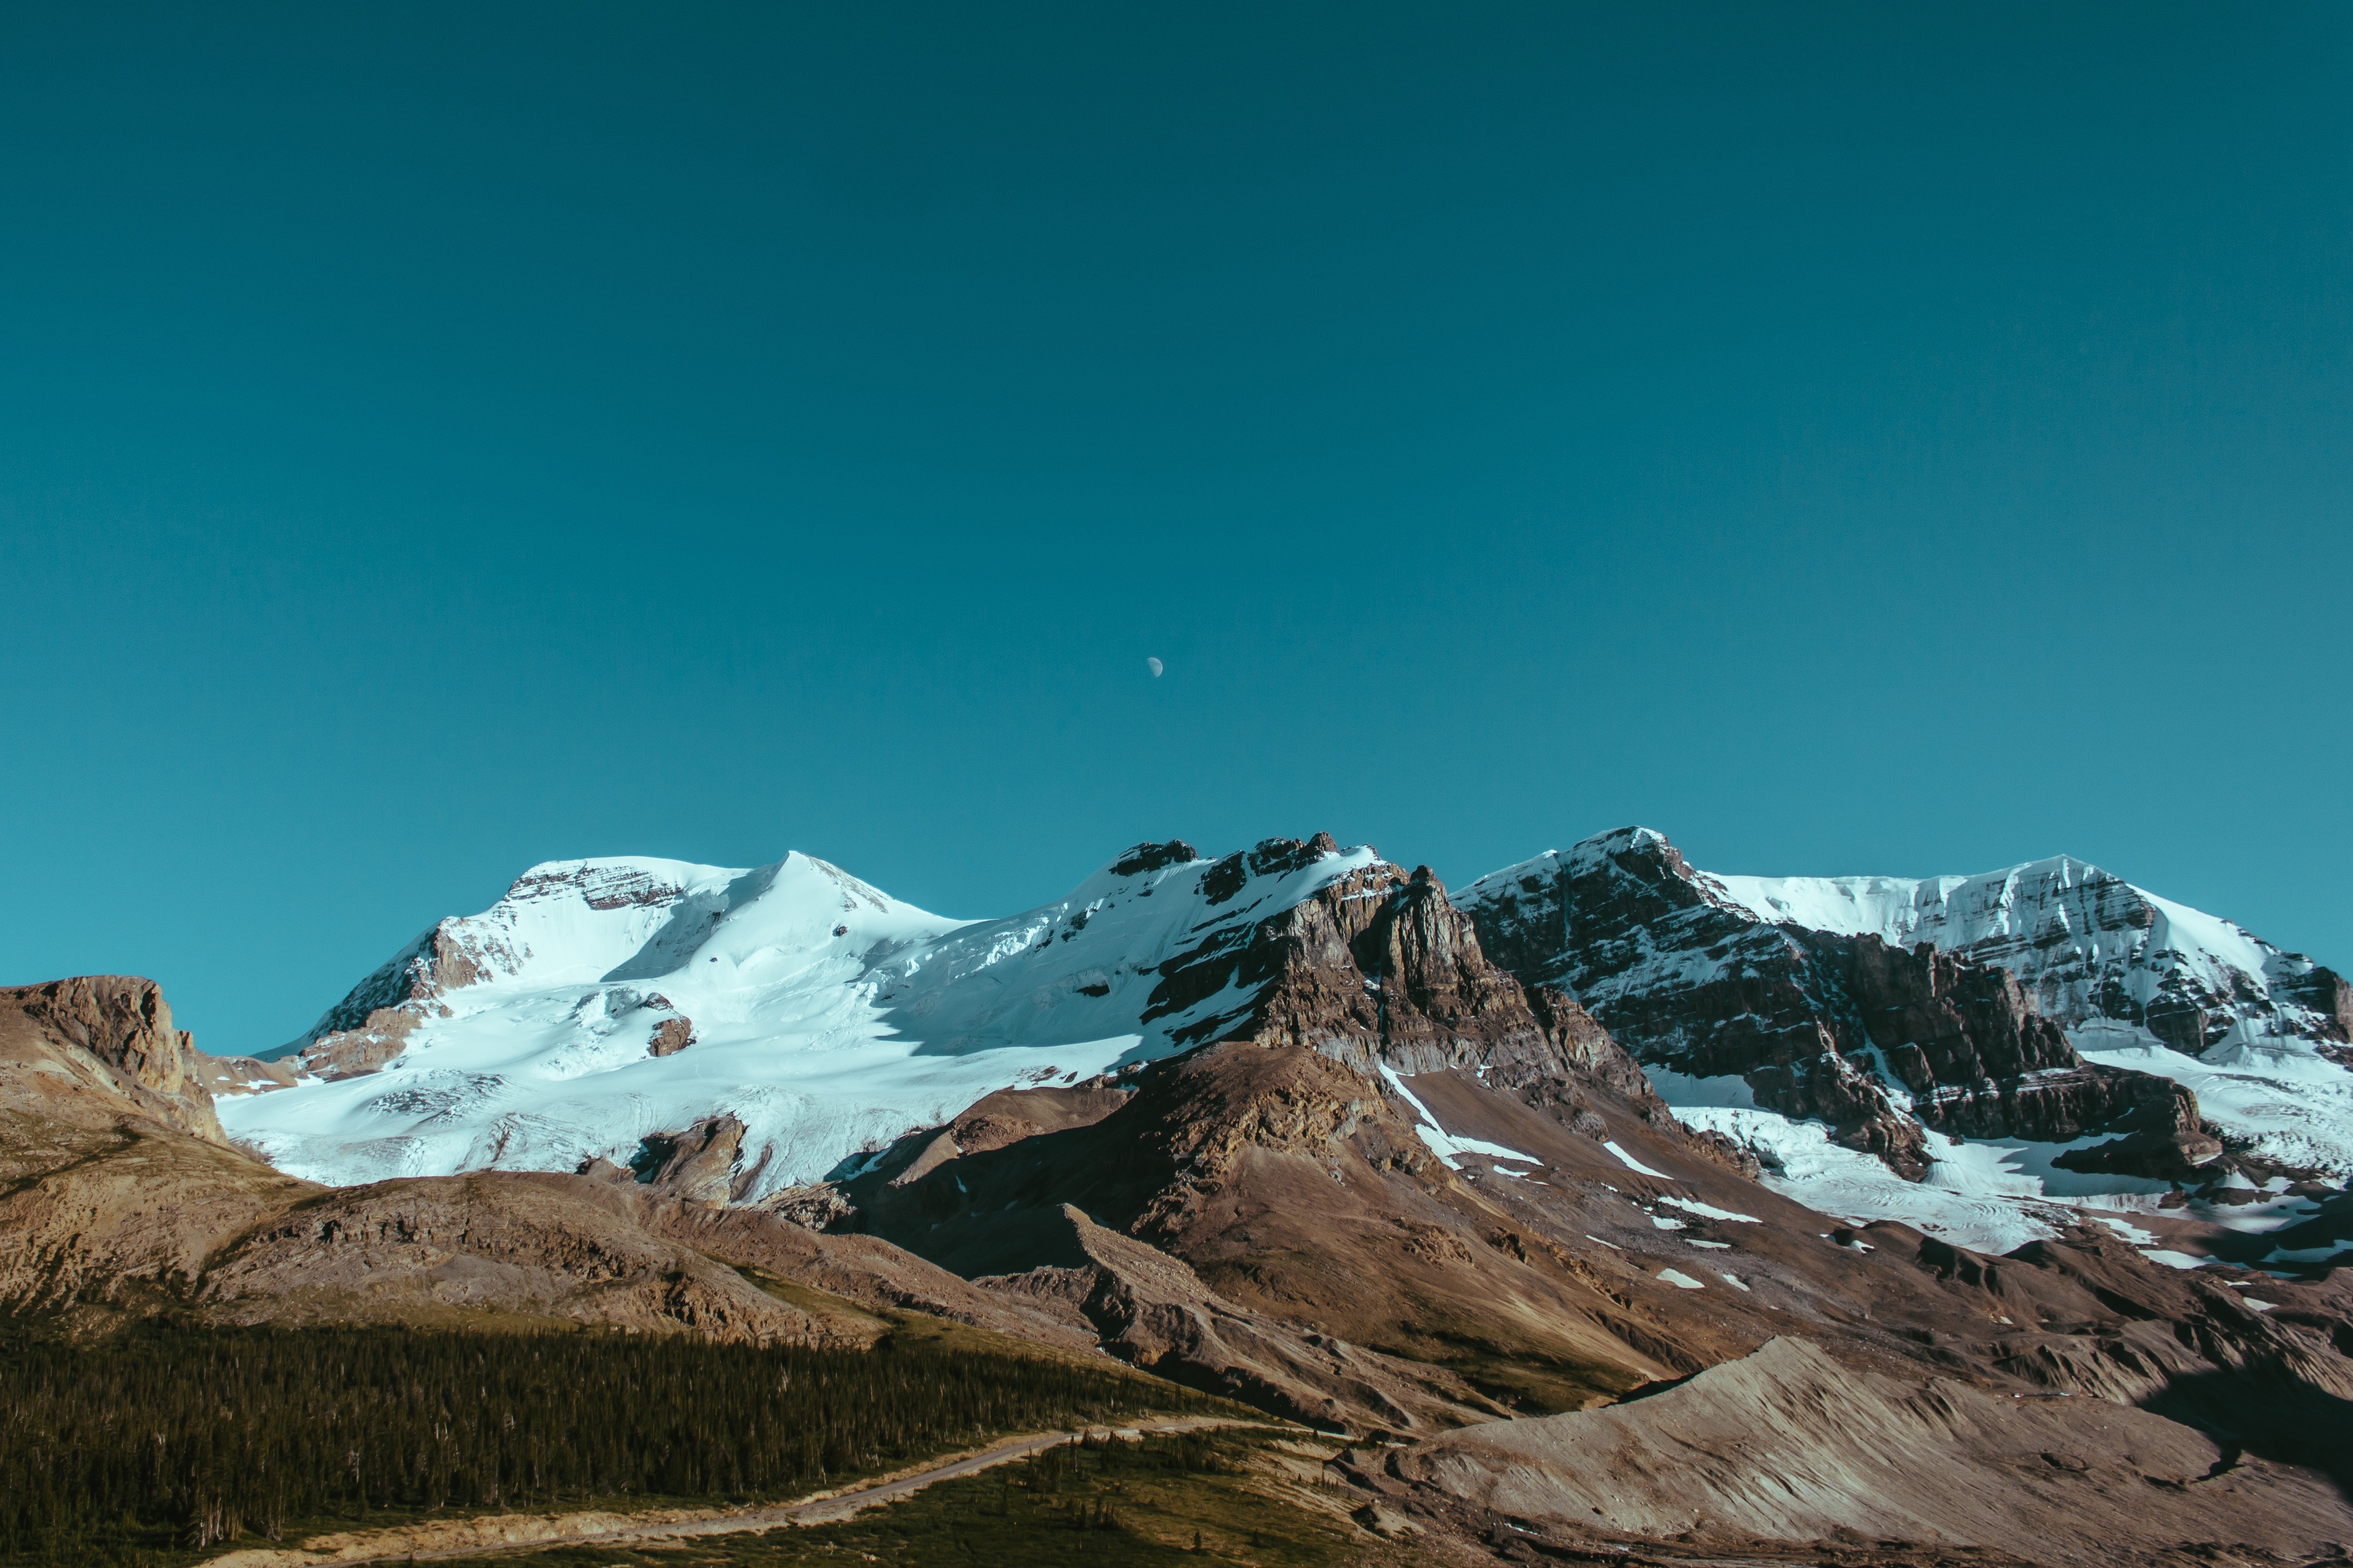
landscape, nature, mountain, snow, mountain range, range, moon, ridge, summit, alps, plateau, fell, cirque, landform, geographical feature, mountainous landforms